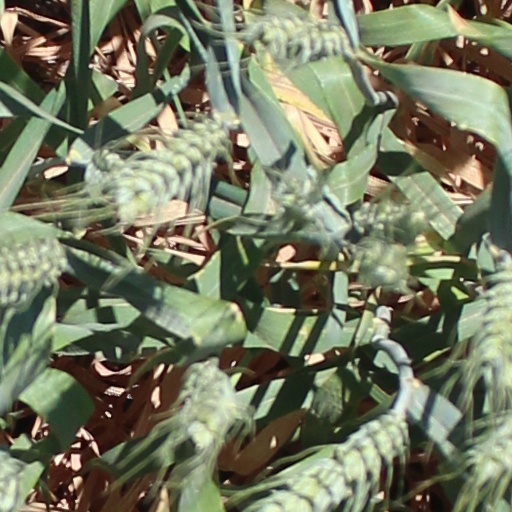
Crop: wheat